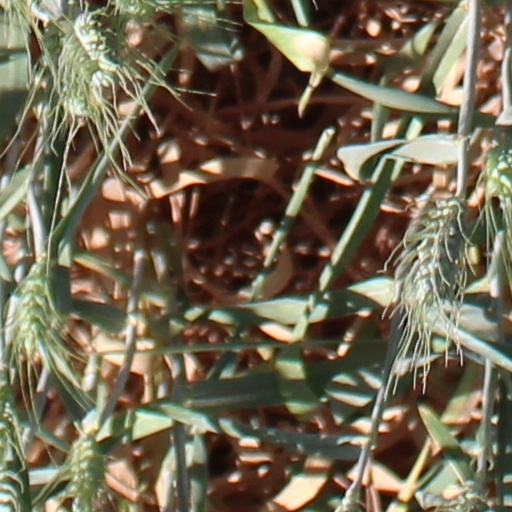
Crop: wheat